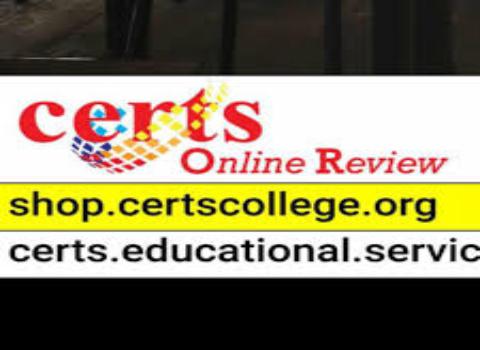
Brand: Certs
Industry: Food